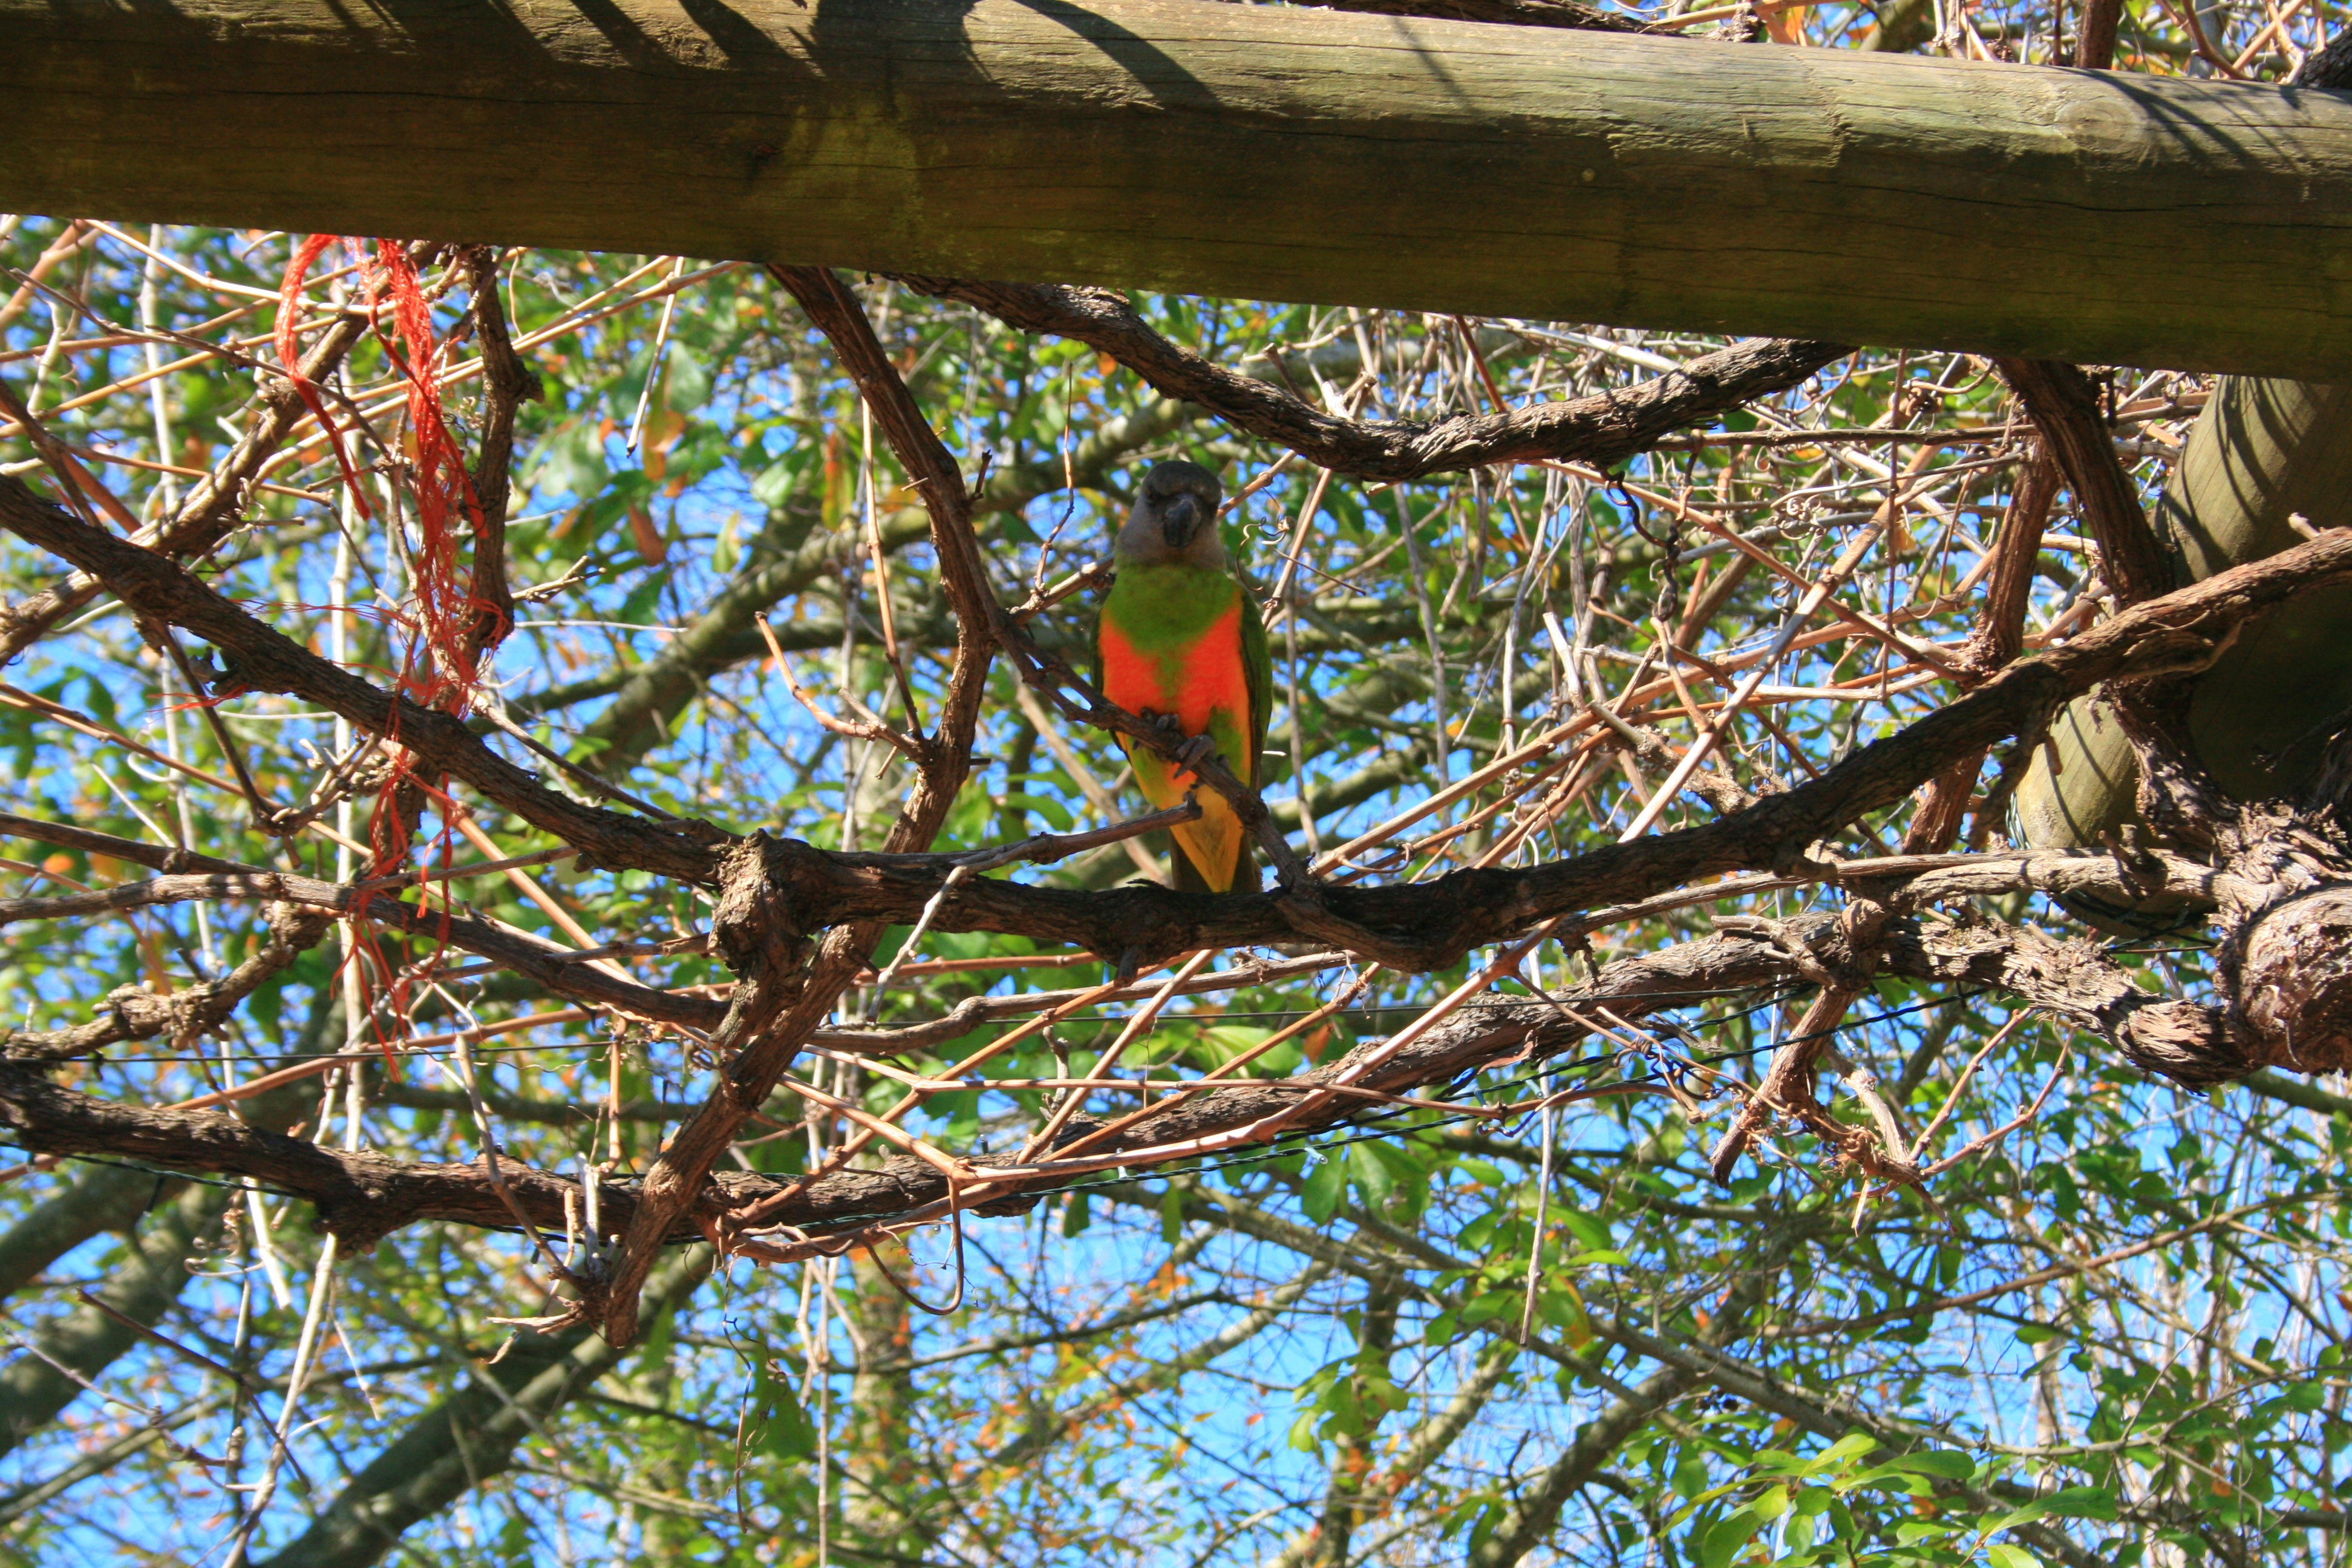
tree, branch, bird, leaf, flower, wildlife, jungle, autumn, flora, fauna, parrot